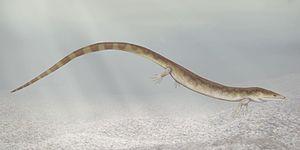
Sauropleura est un genre éteint d’amphibiens lépospondyles de la famille des Urocordylidae.